Verona

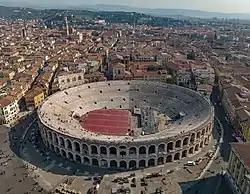
Arena of Verona

The Roman military settlement in what is now the center of the city was to expand through the cardines and decumani that intersect at right angles. This structure has been kept to the present day and is clearly visible from the air. Further development has not reshaped the original map. Though the Roman city with its basalt-paved roads is mostly hidden from view it stands virtually intact about below the surface. Most palazzi and houses have cellars built on Roman structures that are rarely accessible to visitors.